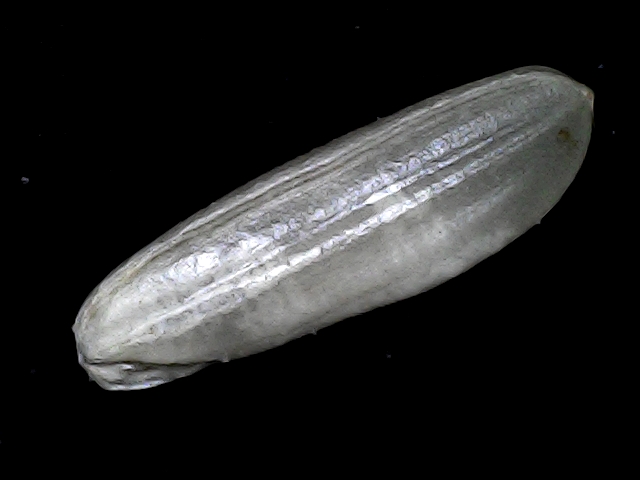
Rice variety: BD85